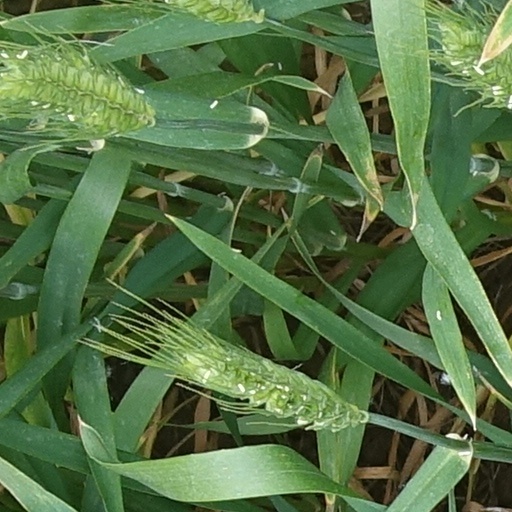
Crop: wheat